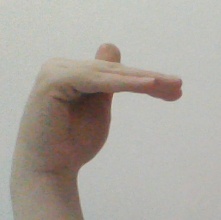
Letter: khaa